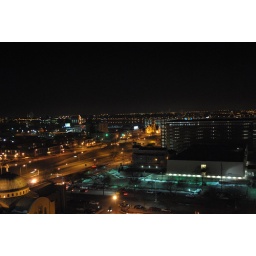
on the 13th floor of the parking structure of a casino in detroit.getting this picture was not easy